Matt Harpring

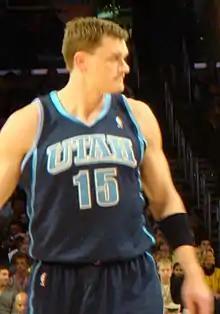
Harpring in 2009

Matthew Joseph Harpring (born May 31, 1976) is an American former professional basketball player who played 11 seasons in the National Basketball Association (NBA) and was formerly paired with play-by-play broadcaster Craig Bolerjack as the color analyst in broadcasting games for the Utah Jazz.